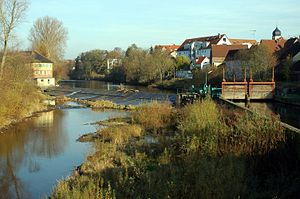
Kocher
En dæmning i Kocher ved Oedheim
Kocher er en flod i den nordøstlige del af Baden-Württemberg i Tyskland, og en biflod til Neckar fra højre med en længde på 182 km. Navnet «Kocher» har sit ophav i det keltiske navn «cochan» og betyder sandsynligvis «bugtende flod». Kocher har sit udspring ved foden af den østlige ende af Schwäbische Alb fra to karstkilder kalldet Schwarzer Kocher og Weißer Kocher. Schwarzer Kocher har et afvandingsområde på omkring 1.800 km², som stort set er dækket af skov. Ved kilden har den en vandføring på mellem 50 l/s og 4 000 l/s, med et gennemsnit på 680 l/s. Weißer Kocher har en middelvandføring på 400 l/s.